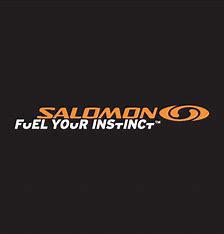
Brand: Salomon
Model: 100